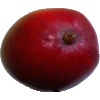
Label: Mango Red 1